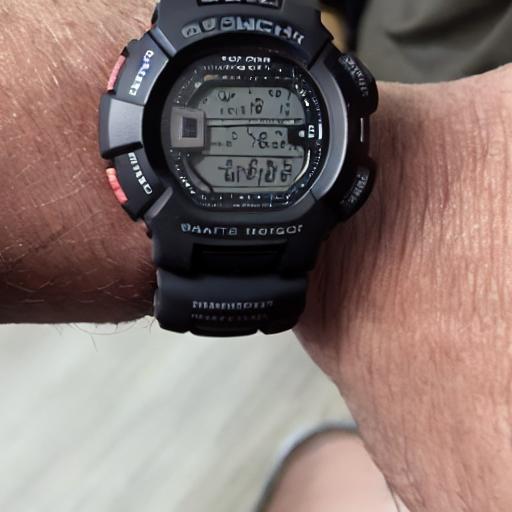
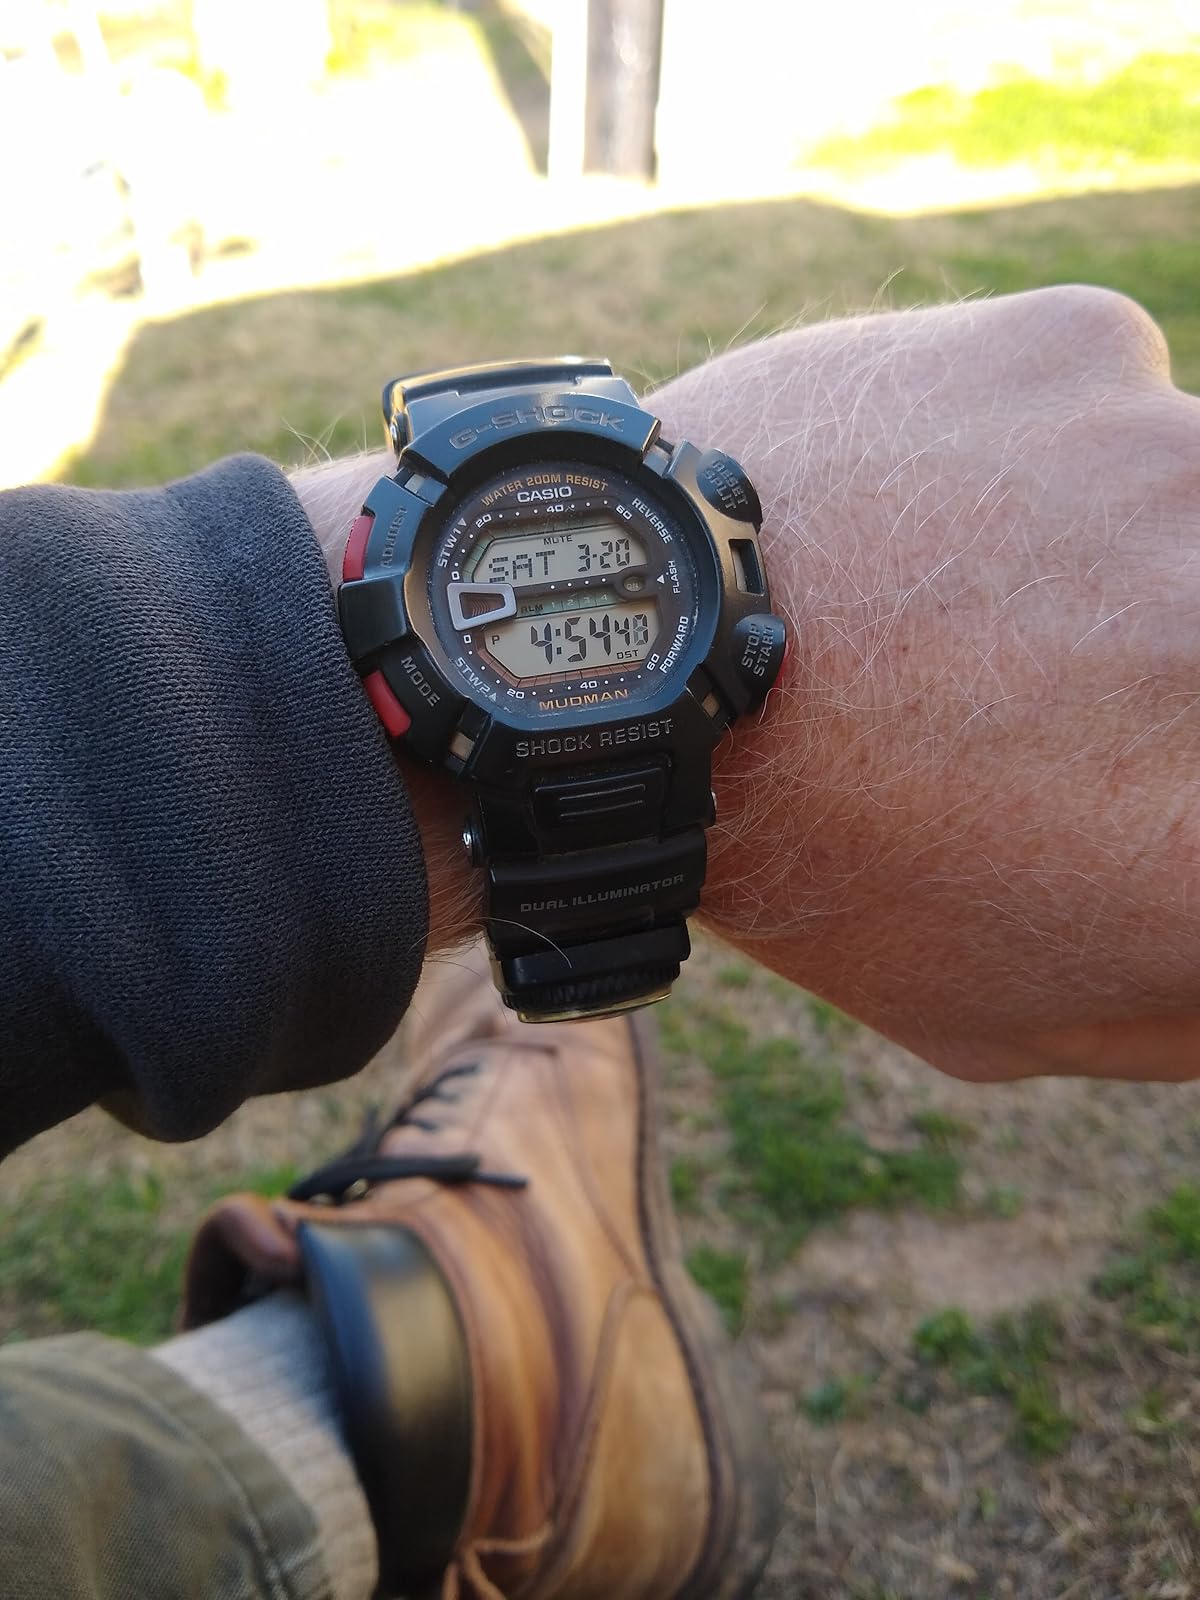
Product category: accessories_watch
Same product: no